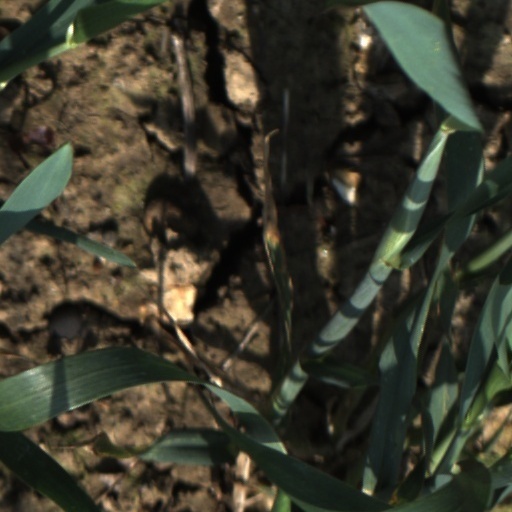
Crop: wheat